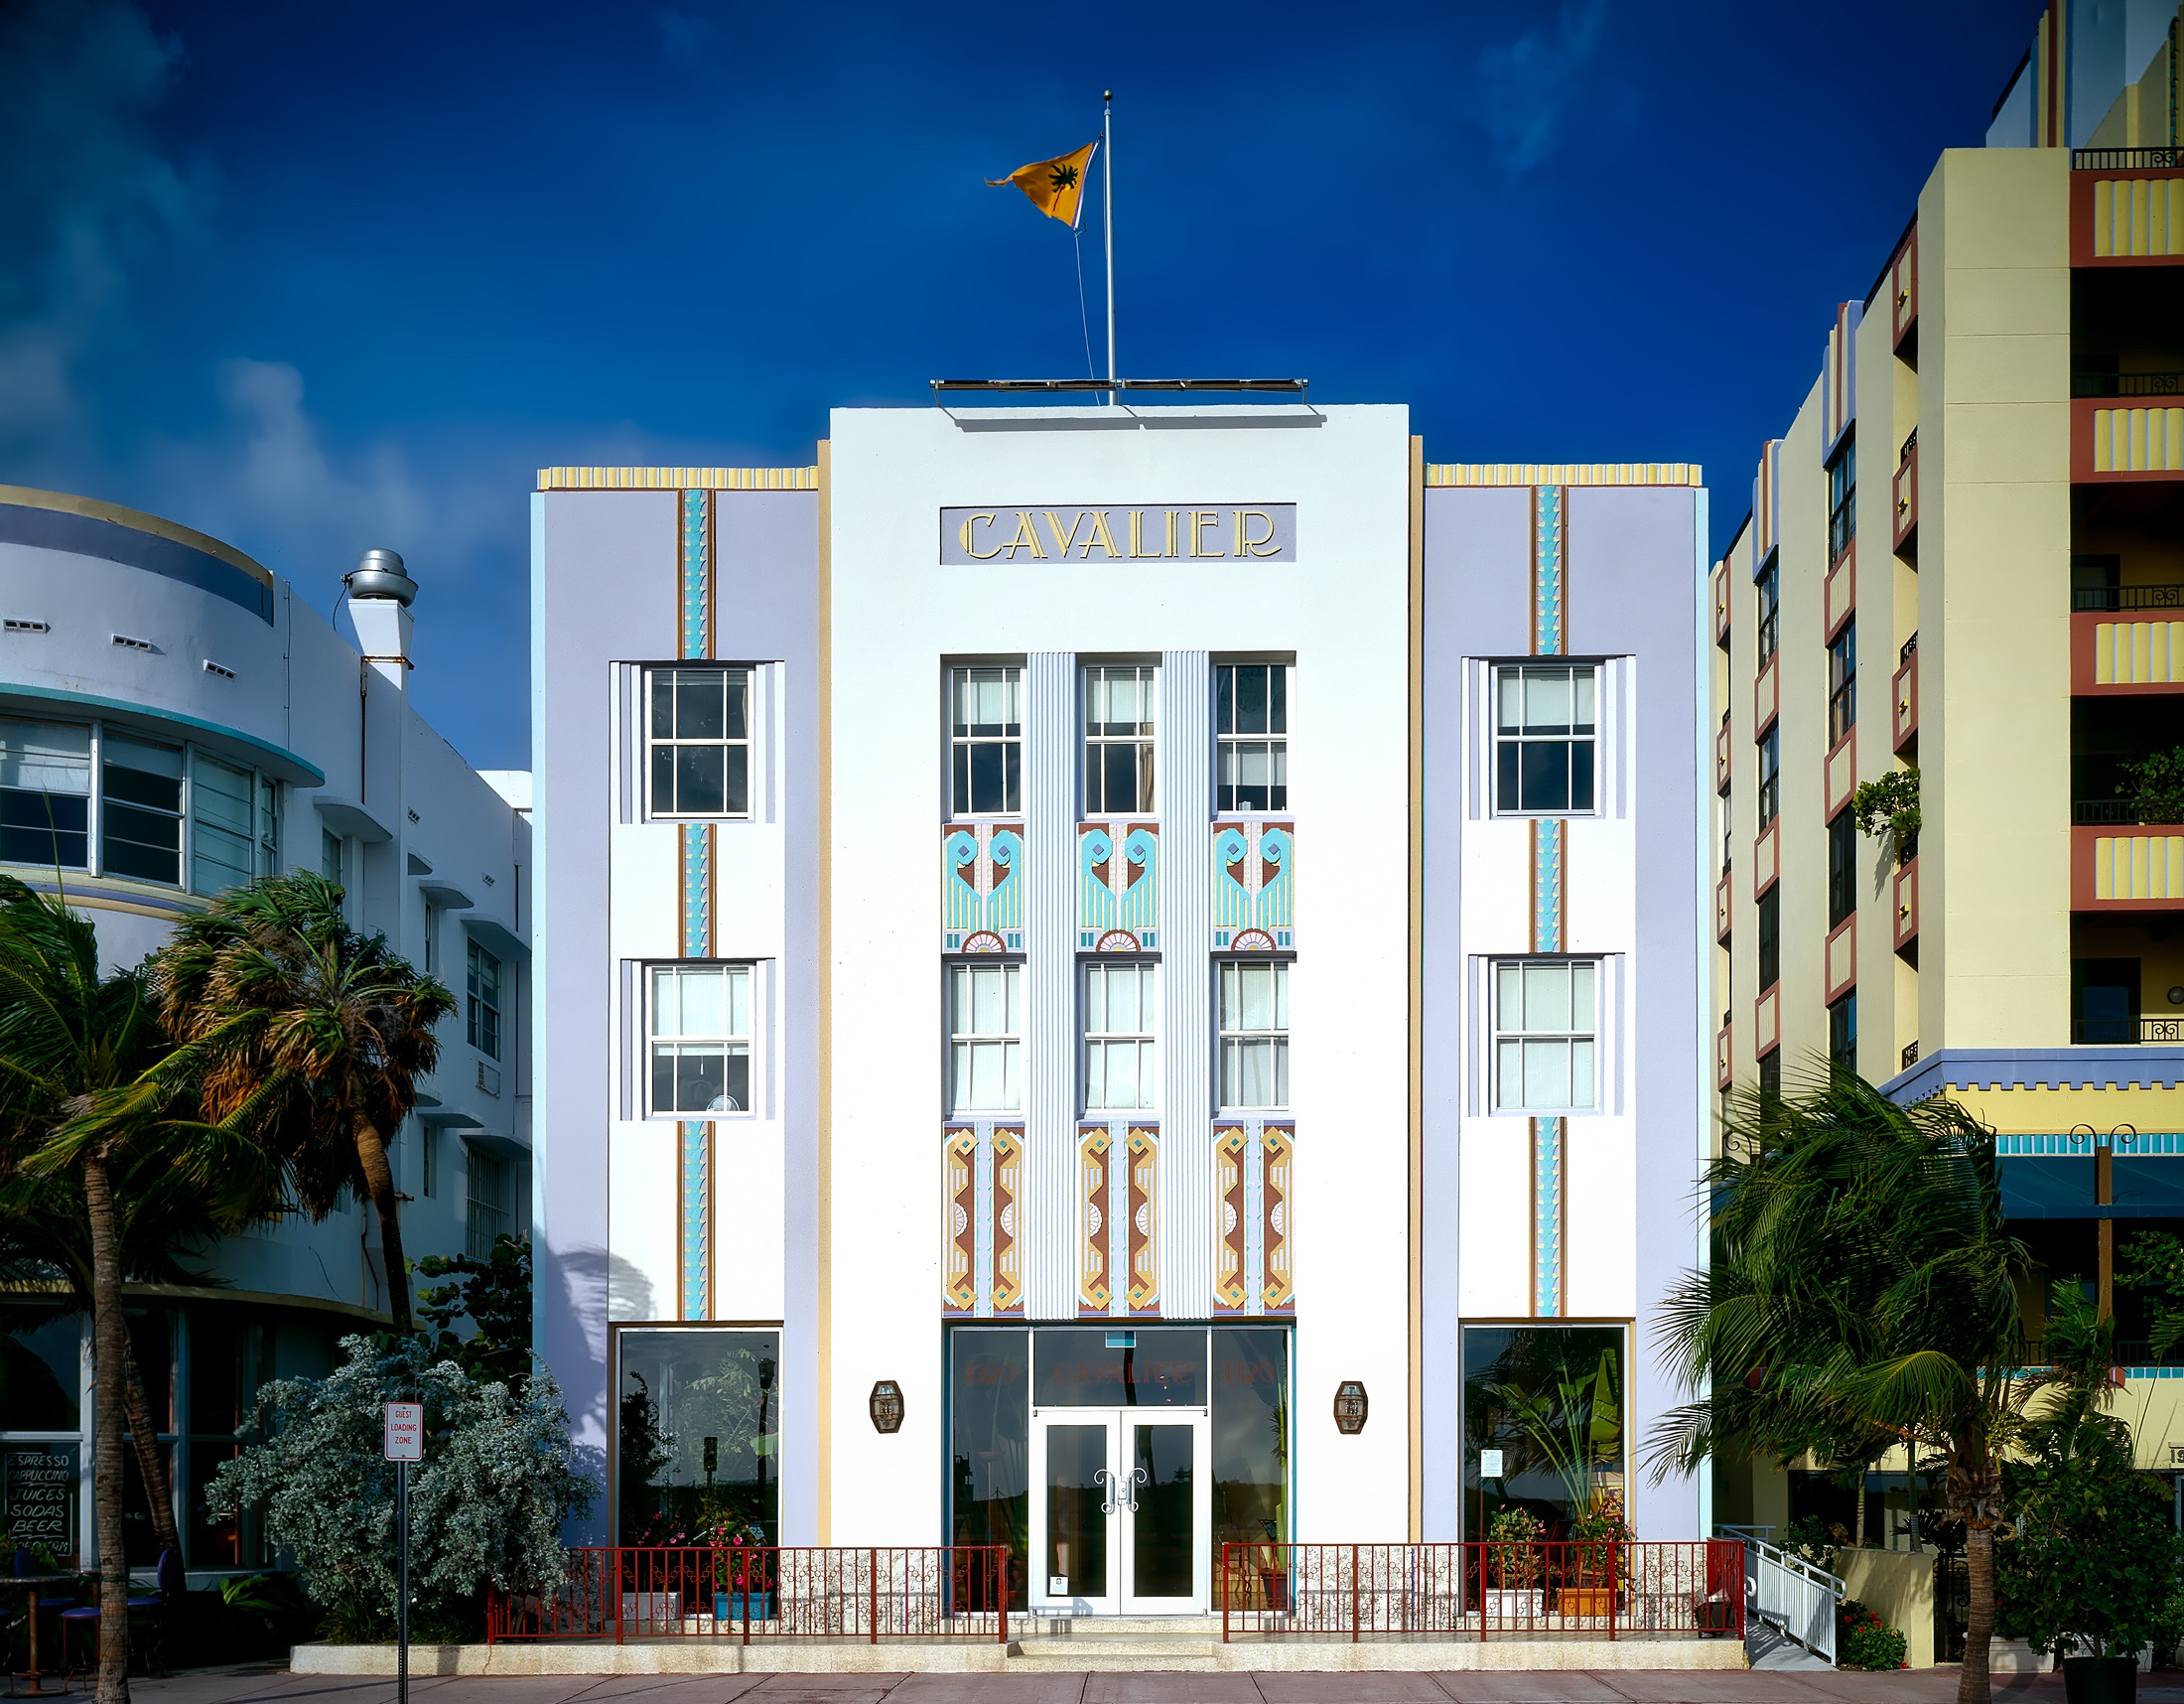
architecture, skyline, building, city, urban, downtown, vacation, tropical, plaza, holiday, facade, tower block, art deco, hdr, buildings, rooms, palm trees, florida, condominium, neighbourhood, lodging, destinations, miami beach, cavalier hotel, residential area